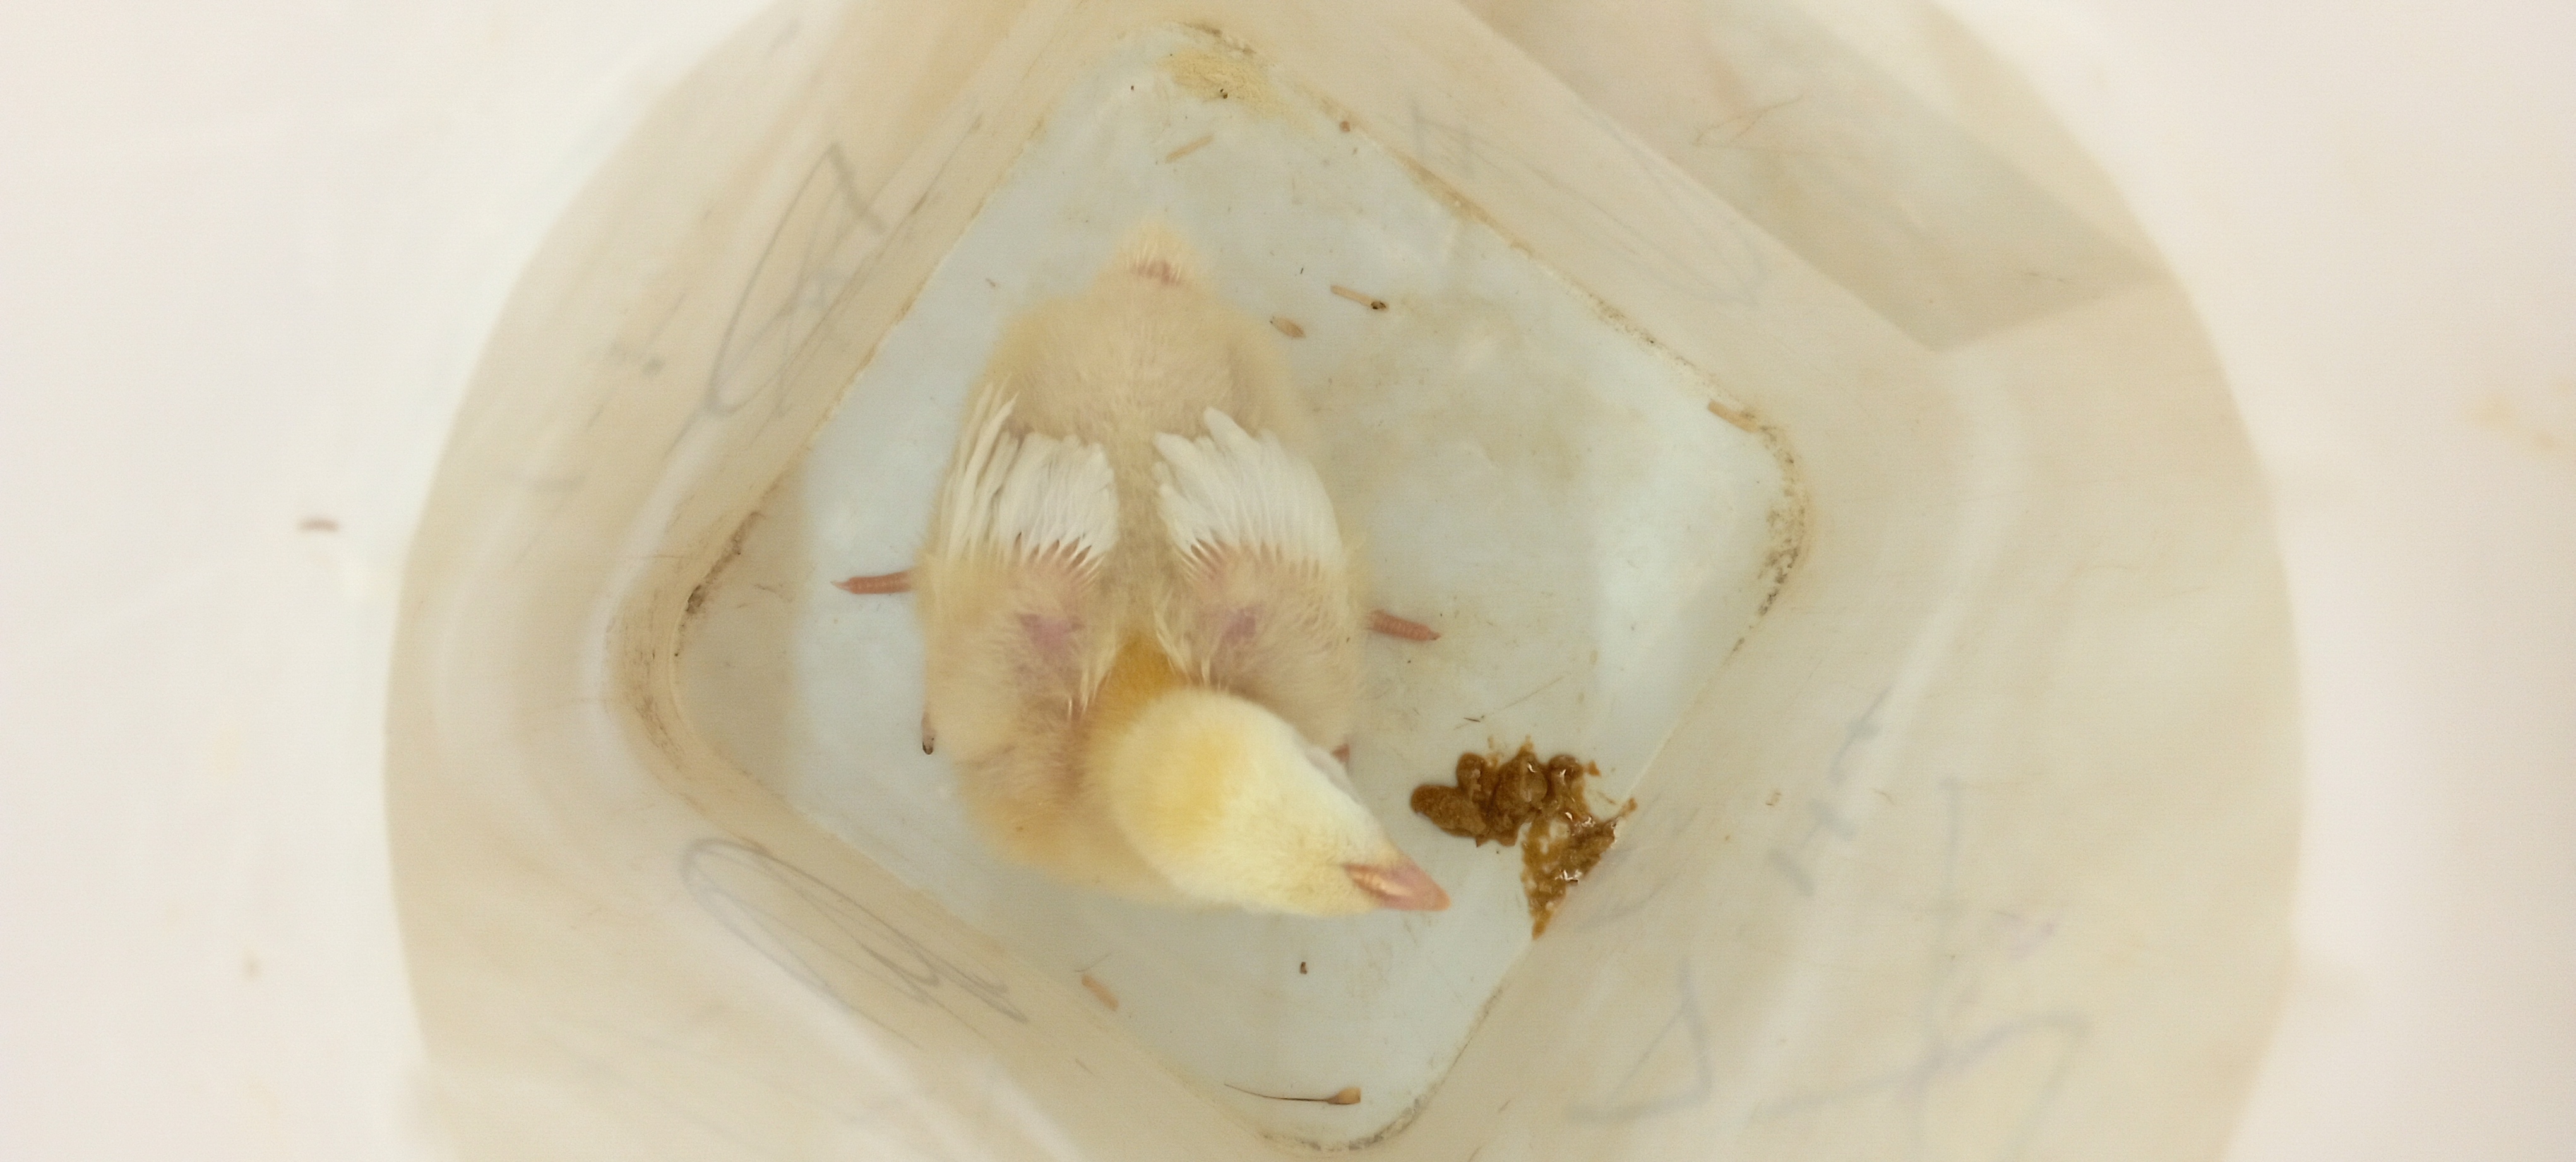
Weight: 407 g